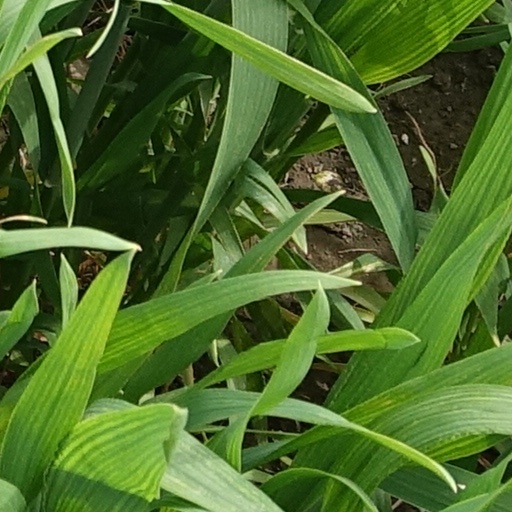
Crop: wheat